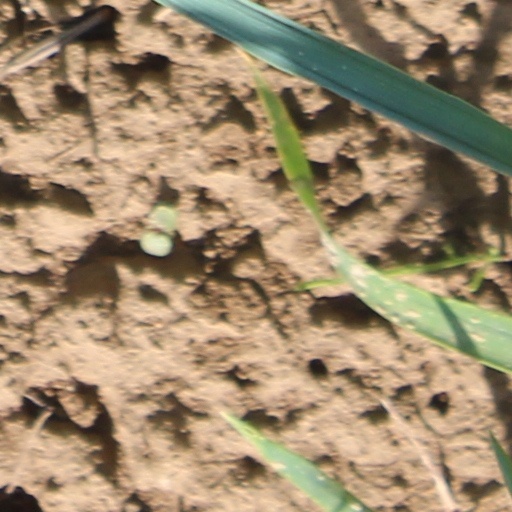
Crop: wheat